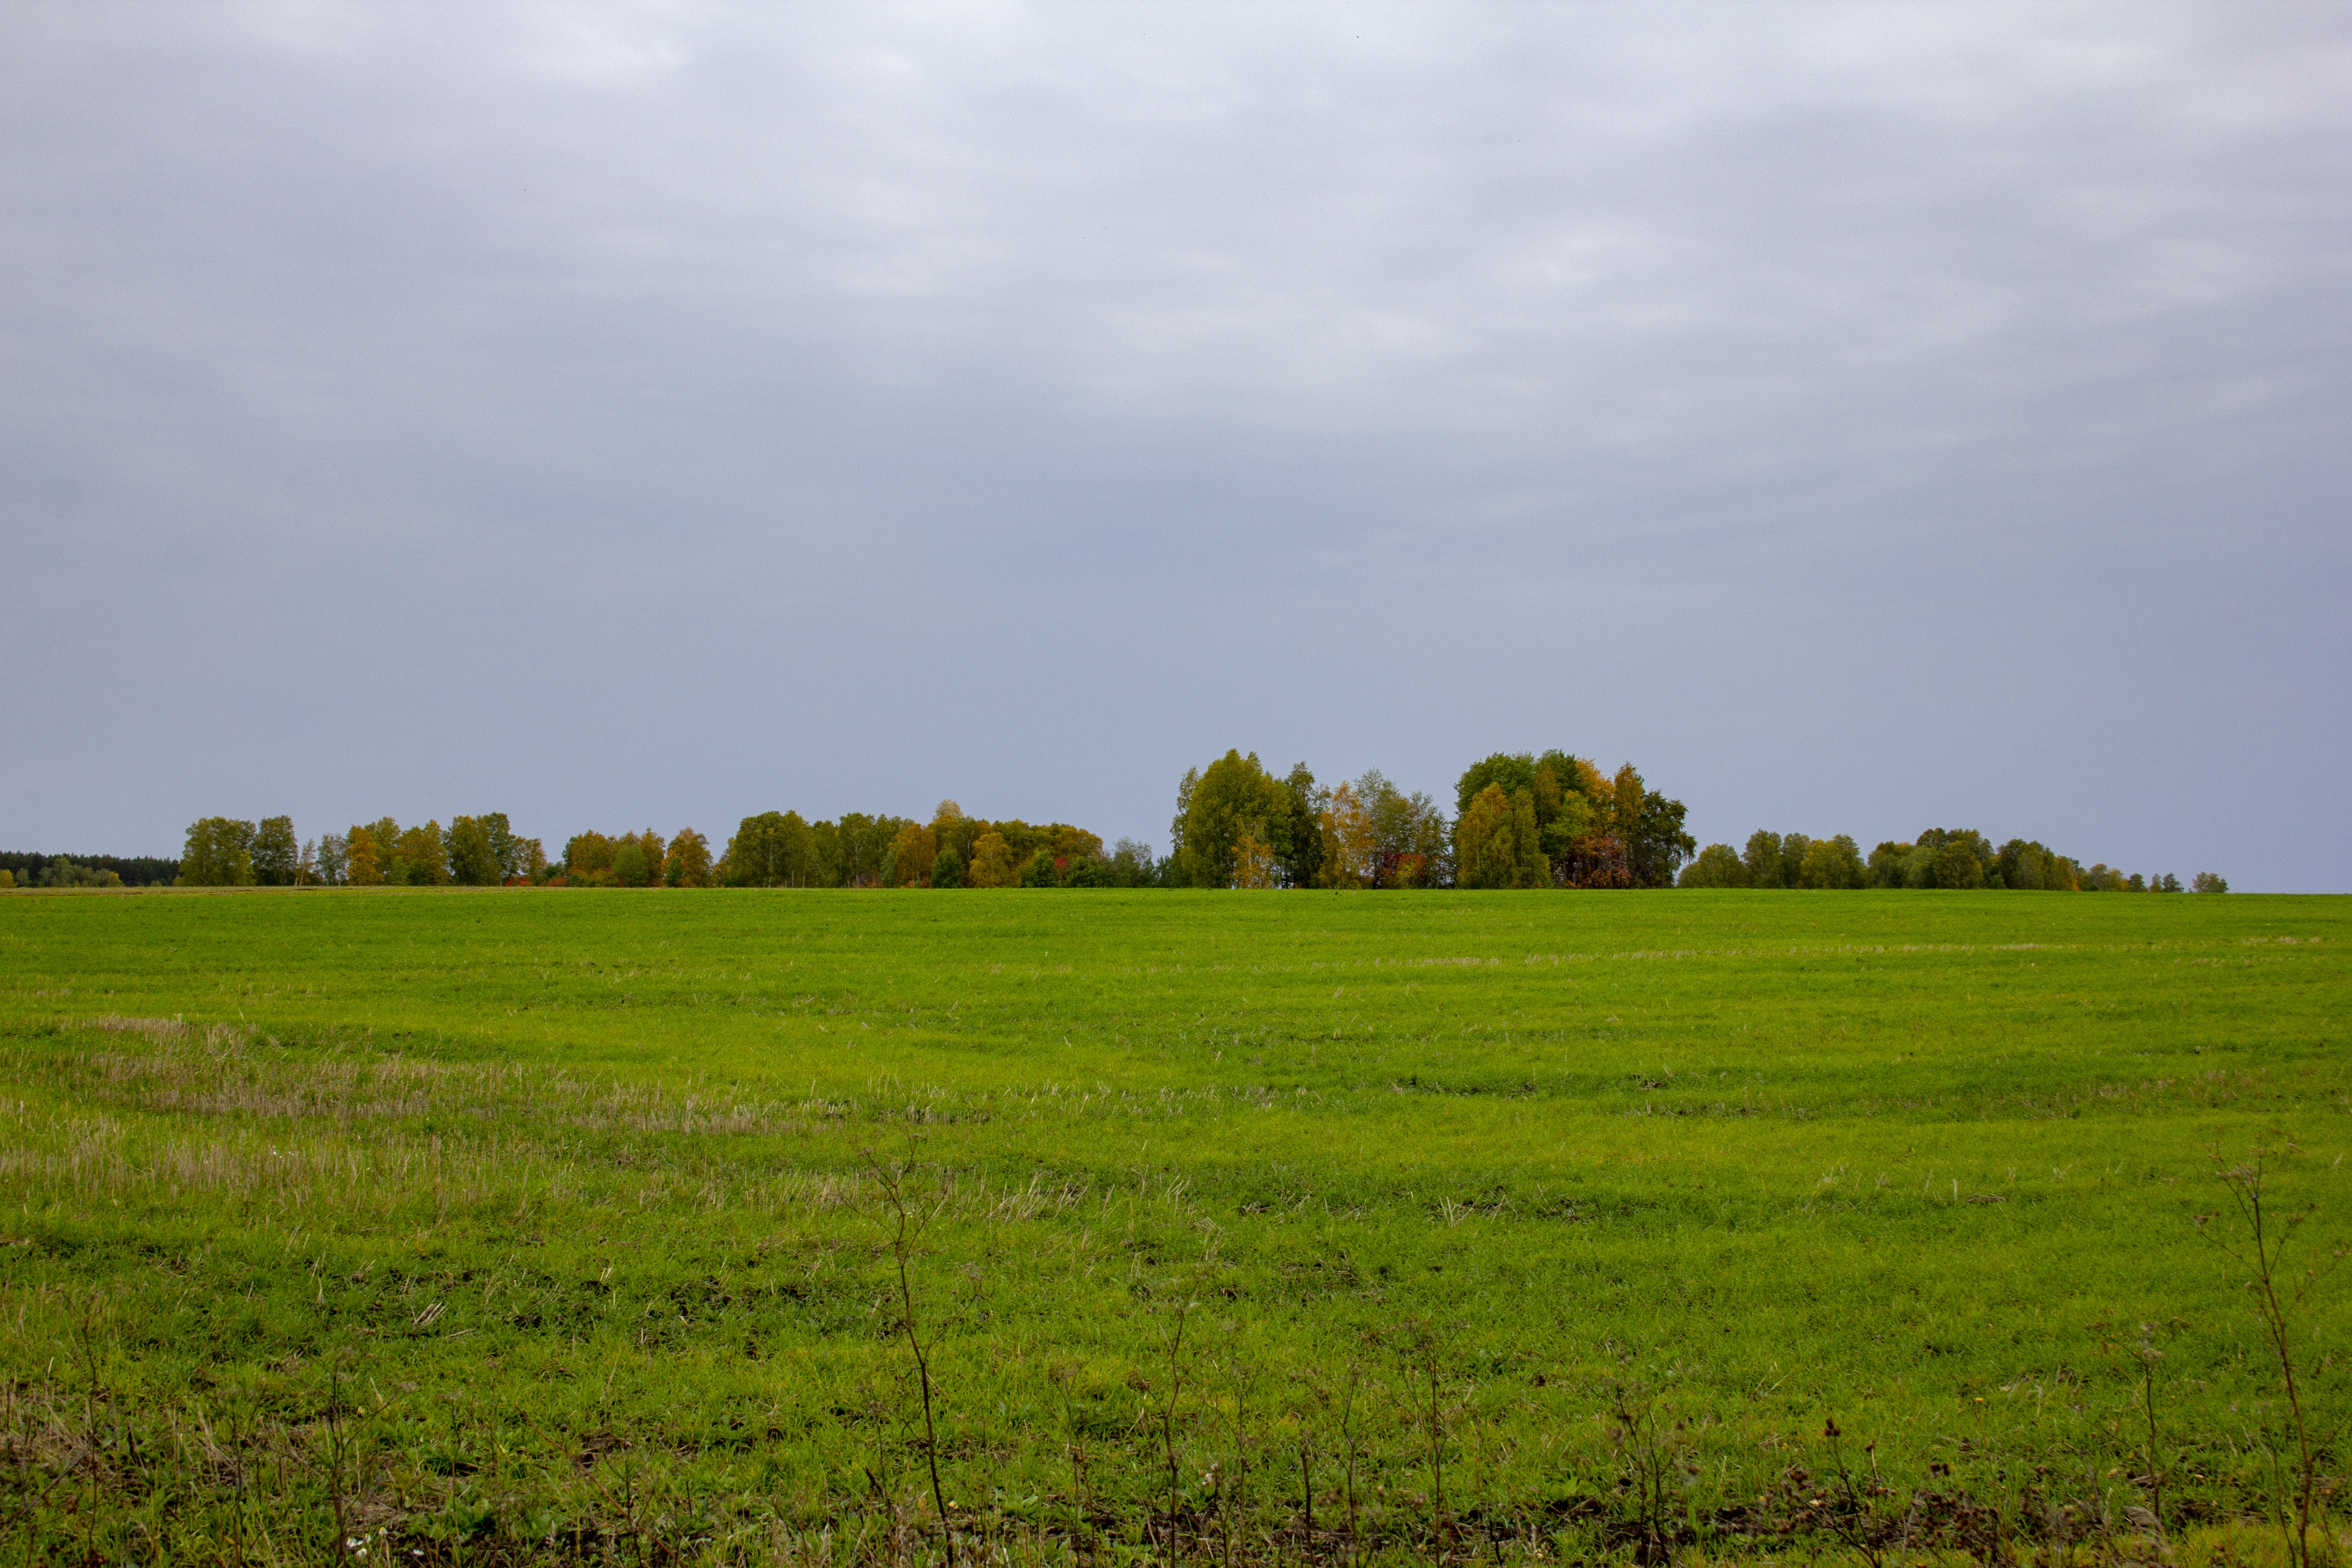
field, trees, forest, grove, beauty, autumn, grassland, pasture, natural landscape, green, natural environment, plain, sky, meadow, land lot, prairie, grass, tree, rural area, cloud, grass family, farm, ecoregion, landscape, steppe, horizon, plant, crop, agriculture, paddy field, polder